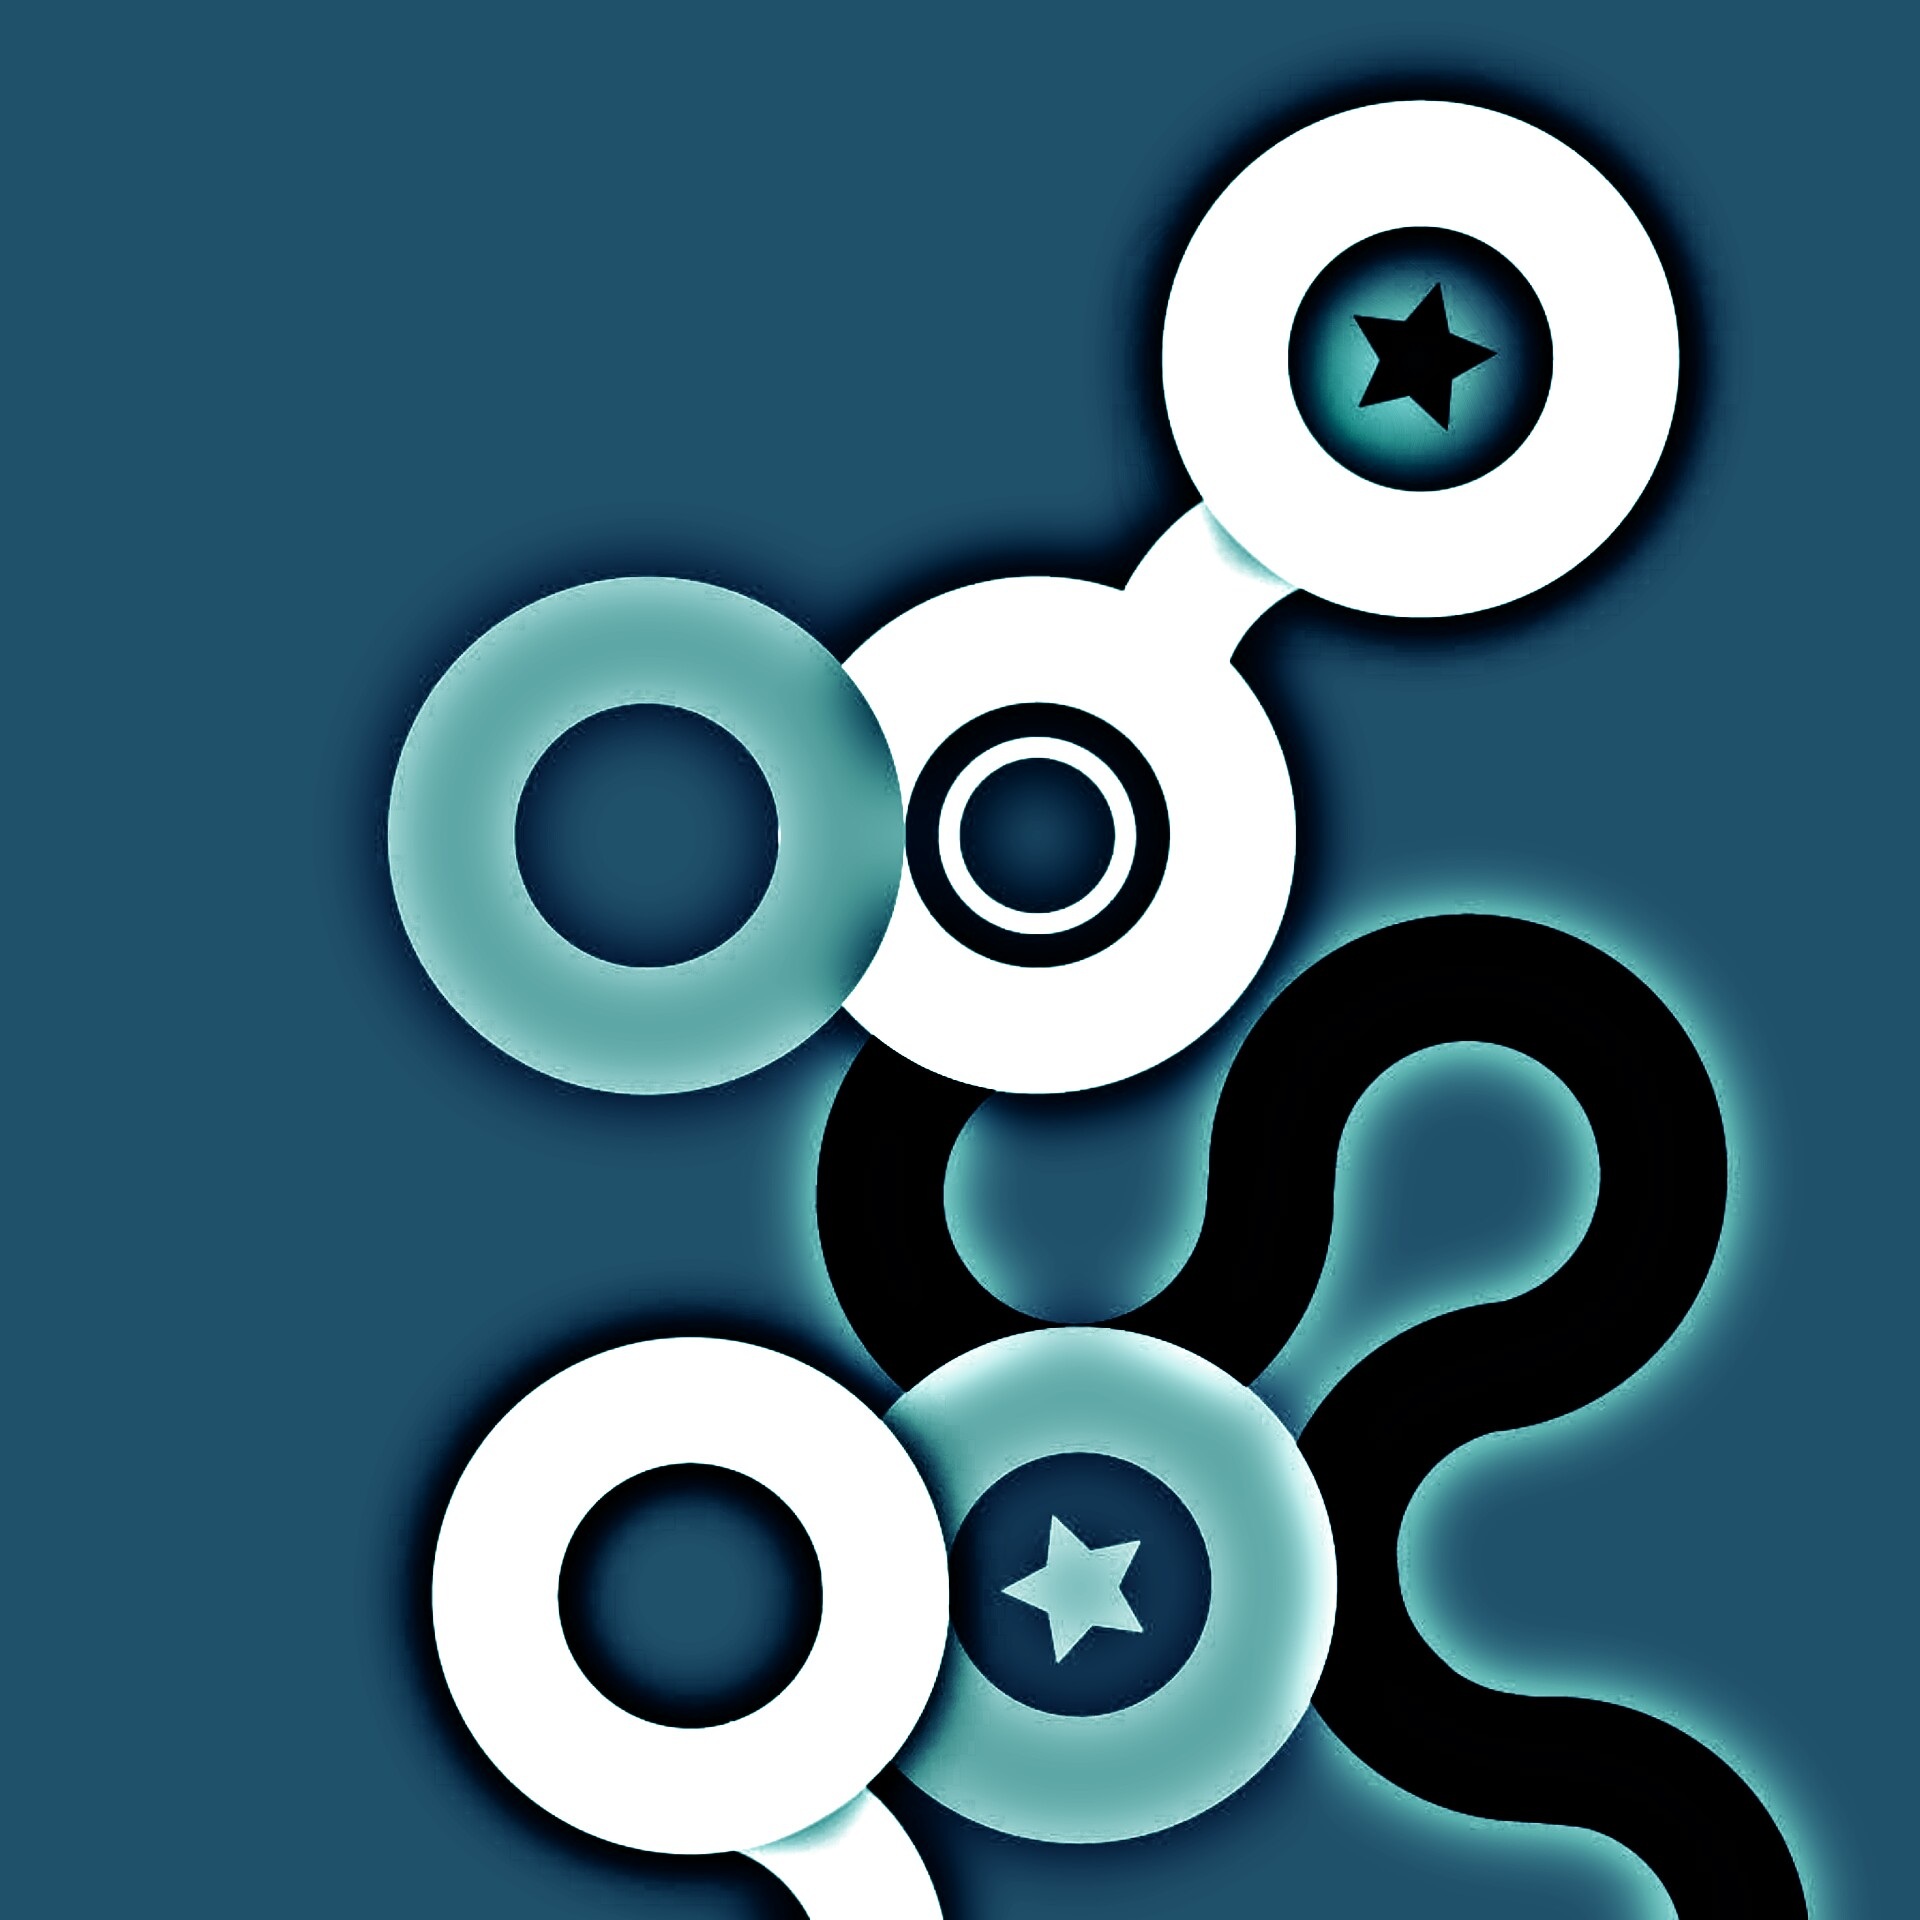
abstract, star, number, pattern, line, symbol, circle, product, font, background, illustration, logo, text, organ